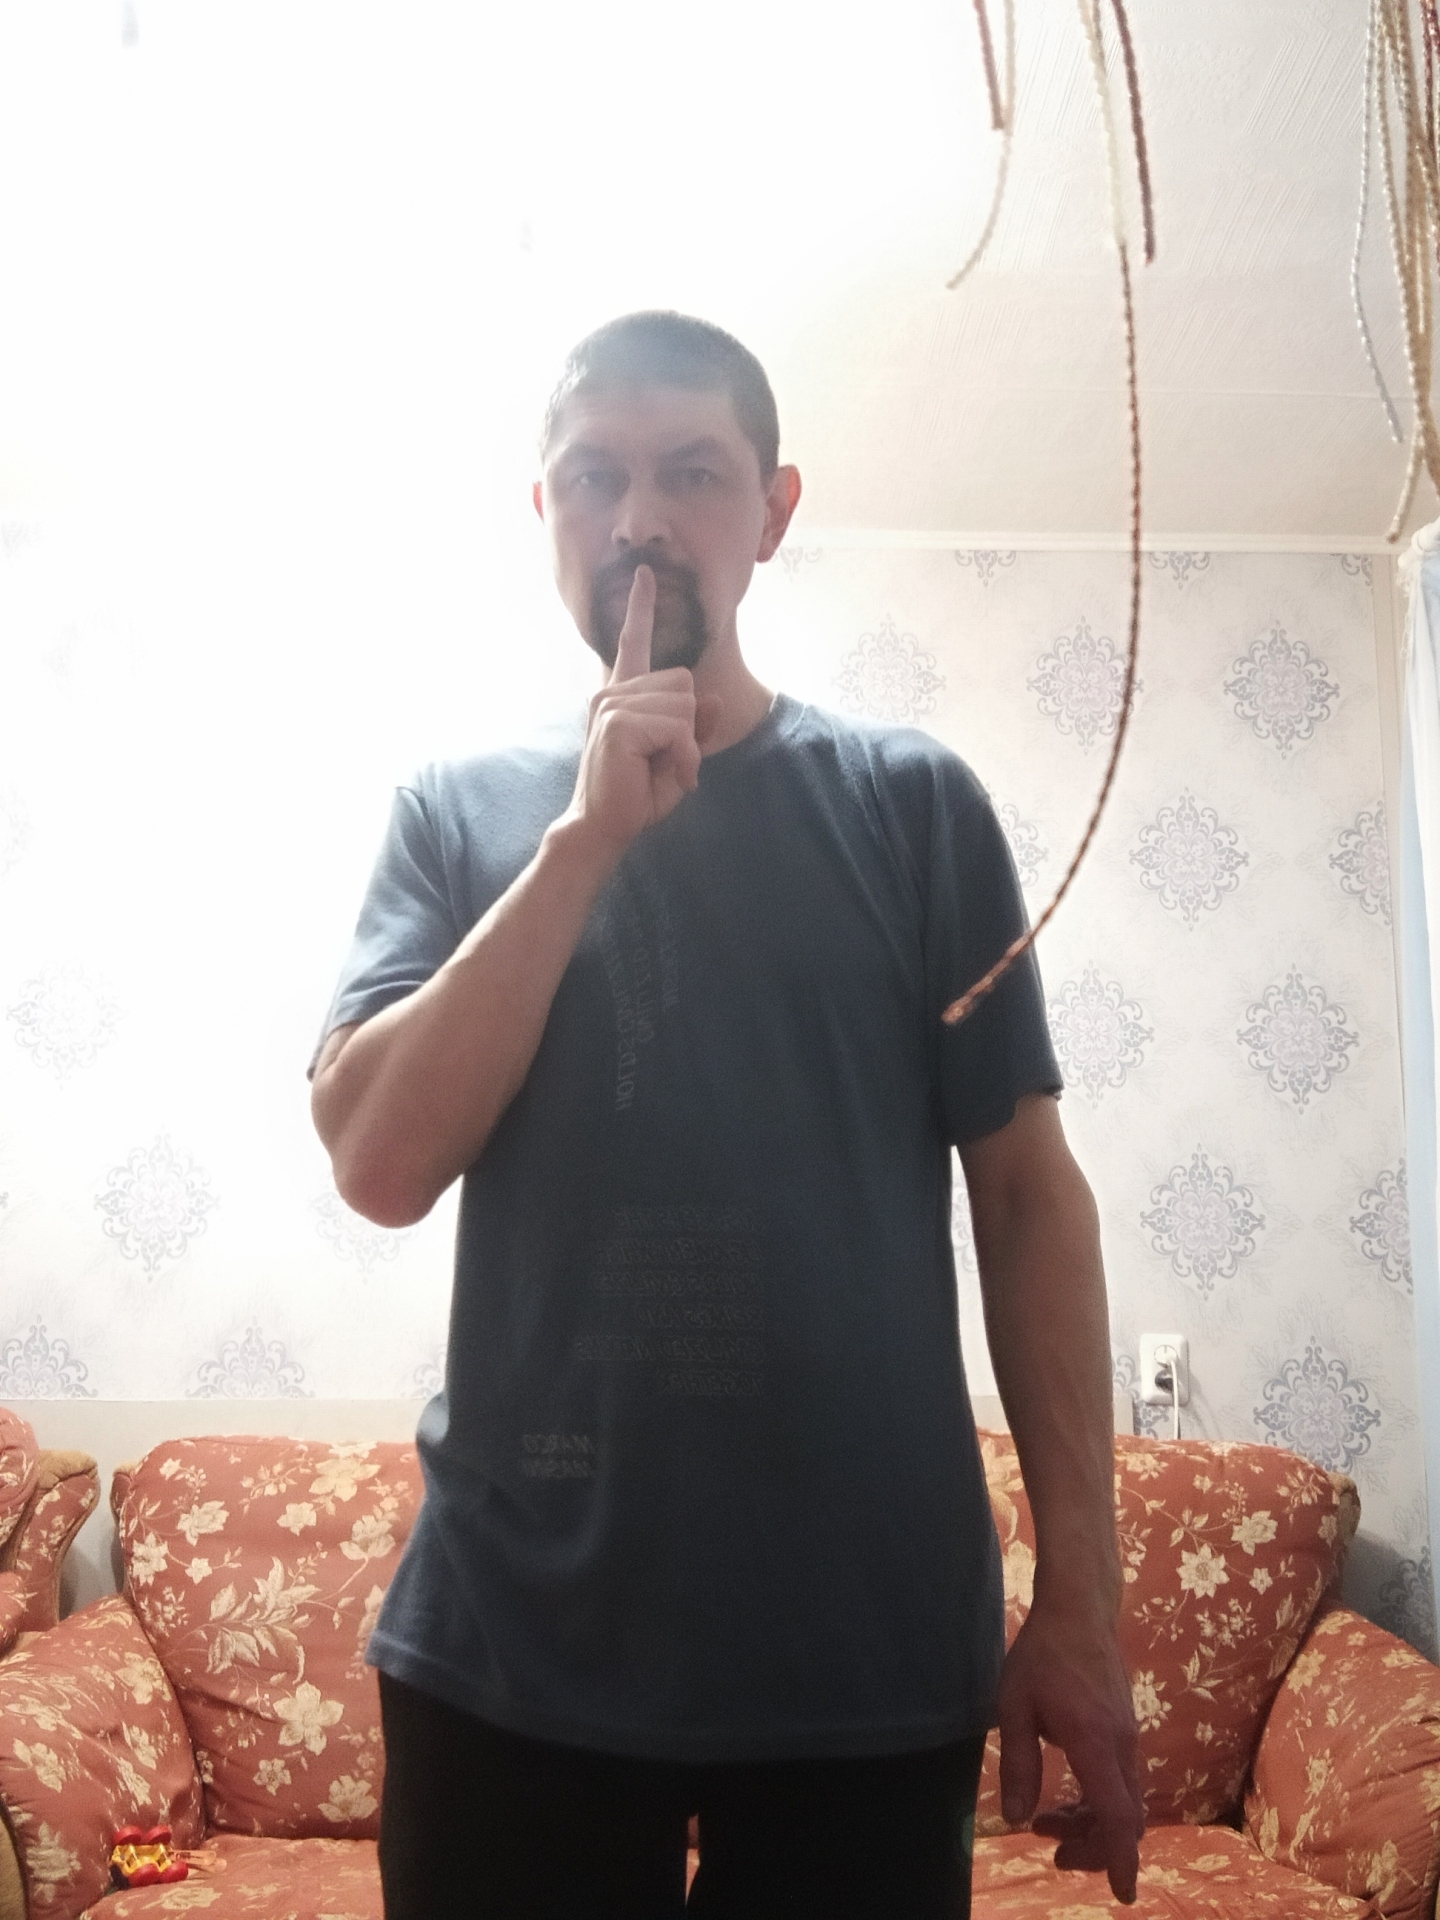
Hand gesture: mute